Cameron (wrestler)

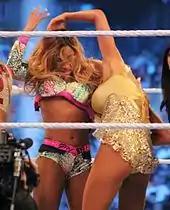
Cameron wrestling Rosa Mendes at the WrestleMania XXX event in April 2014

On the August 26 episode of "Raw", Cameron and Naomi accompanied Natalya to an unsuccessful singles match against Brie Bella, until AJ Lee interrupted and ignited a feud on the cast of "Total Divas", criticizing them as undeserving. On the September 27 episode of "Smackdown!", Cameron was defeated by Lee in singles match. Cameron joined Team "Total Divas" in a 7-on-7 elimination tag-team match against Team "True Divas" (Alicia Fox, Aksana, AJ Lee, Kaitlyn, Rosa Mendes, Tamina Snuka, and Summer Rae) at the Survivor Series pay-per-view and the following night on "Raw" in a rematch; although Cameron was eliminated by Mendes in the former event and by Snuka in the latter, her team was ultimately victorious in both competitions. On December 15 at the pay-per-view, Cameron, along with fellow Funkadactyl Naomi and Tensai, abandoned Brodus Clay because of his attitude, effectively disbanding Tons of Funk. The following night on an episode of "Raw", Cameron and Naomi aligned themselves with R-Truth and Xavier Woods, and began accompanying them to their matches.